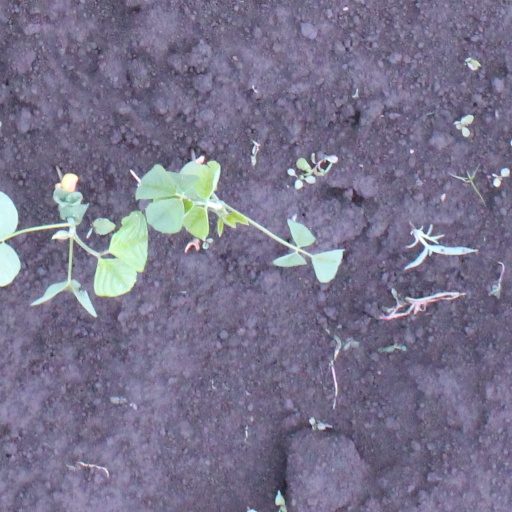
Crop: soybean